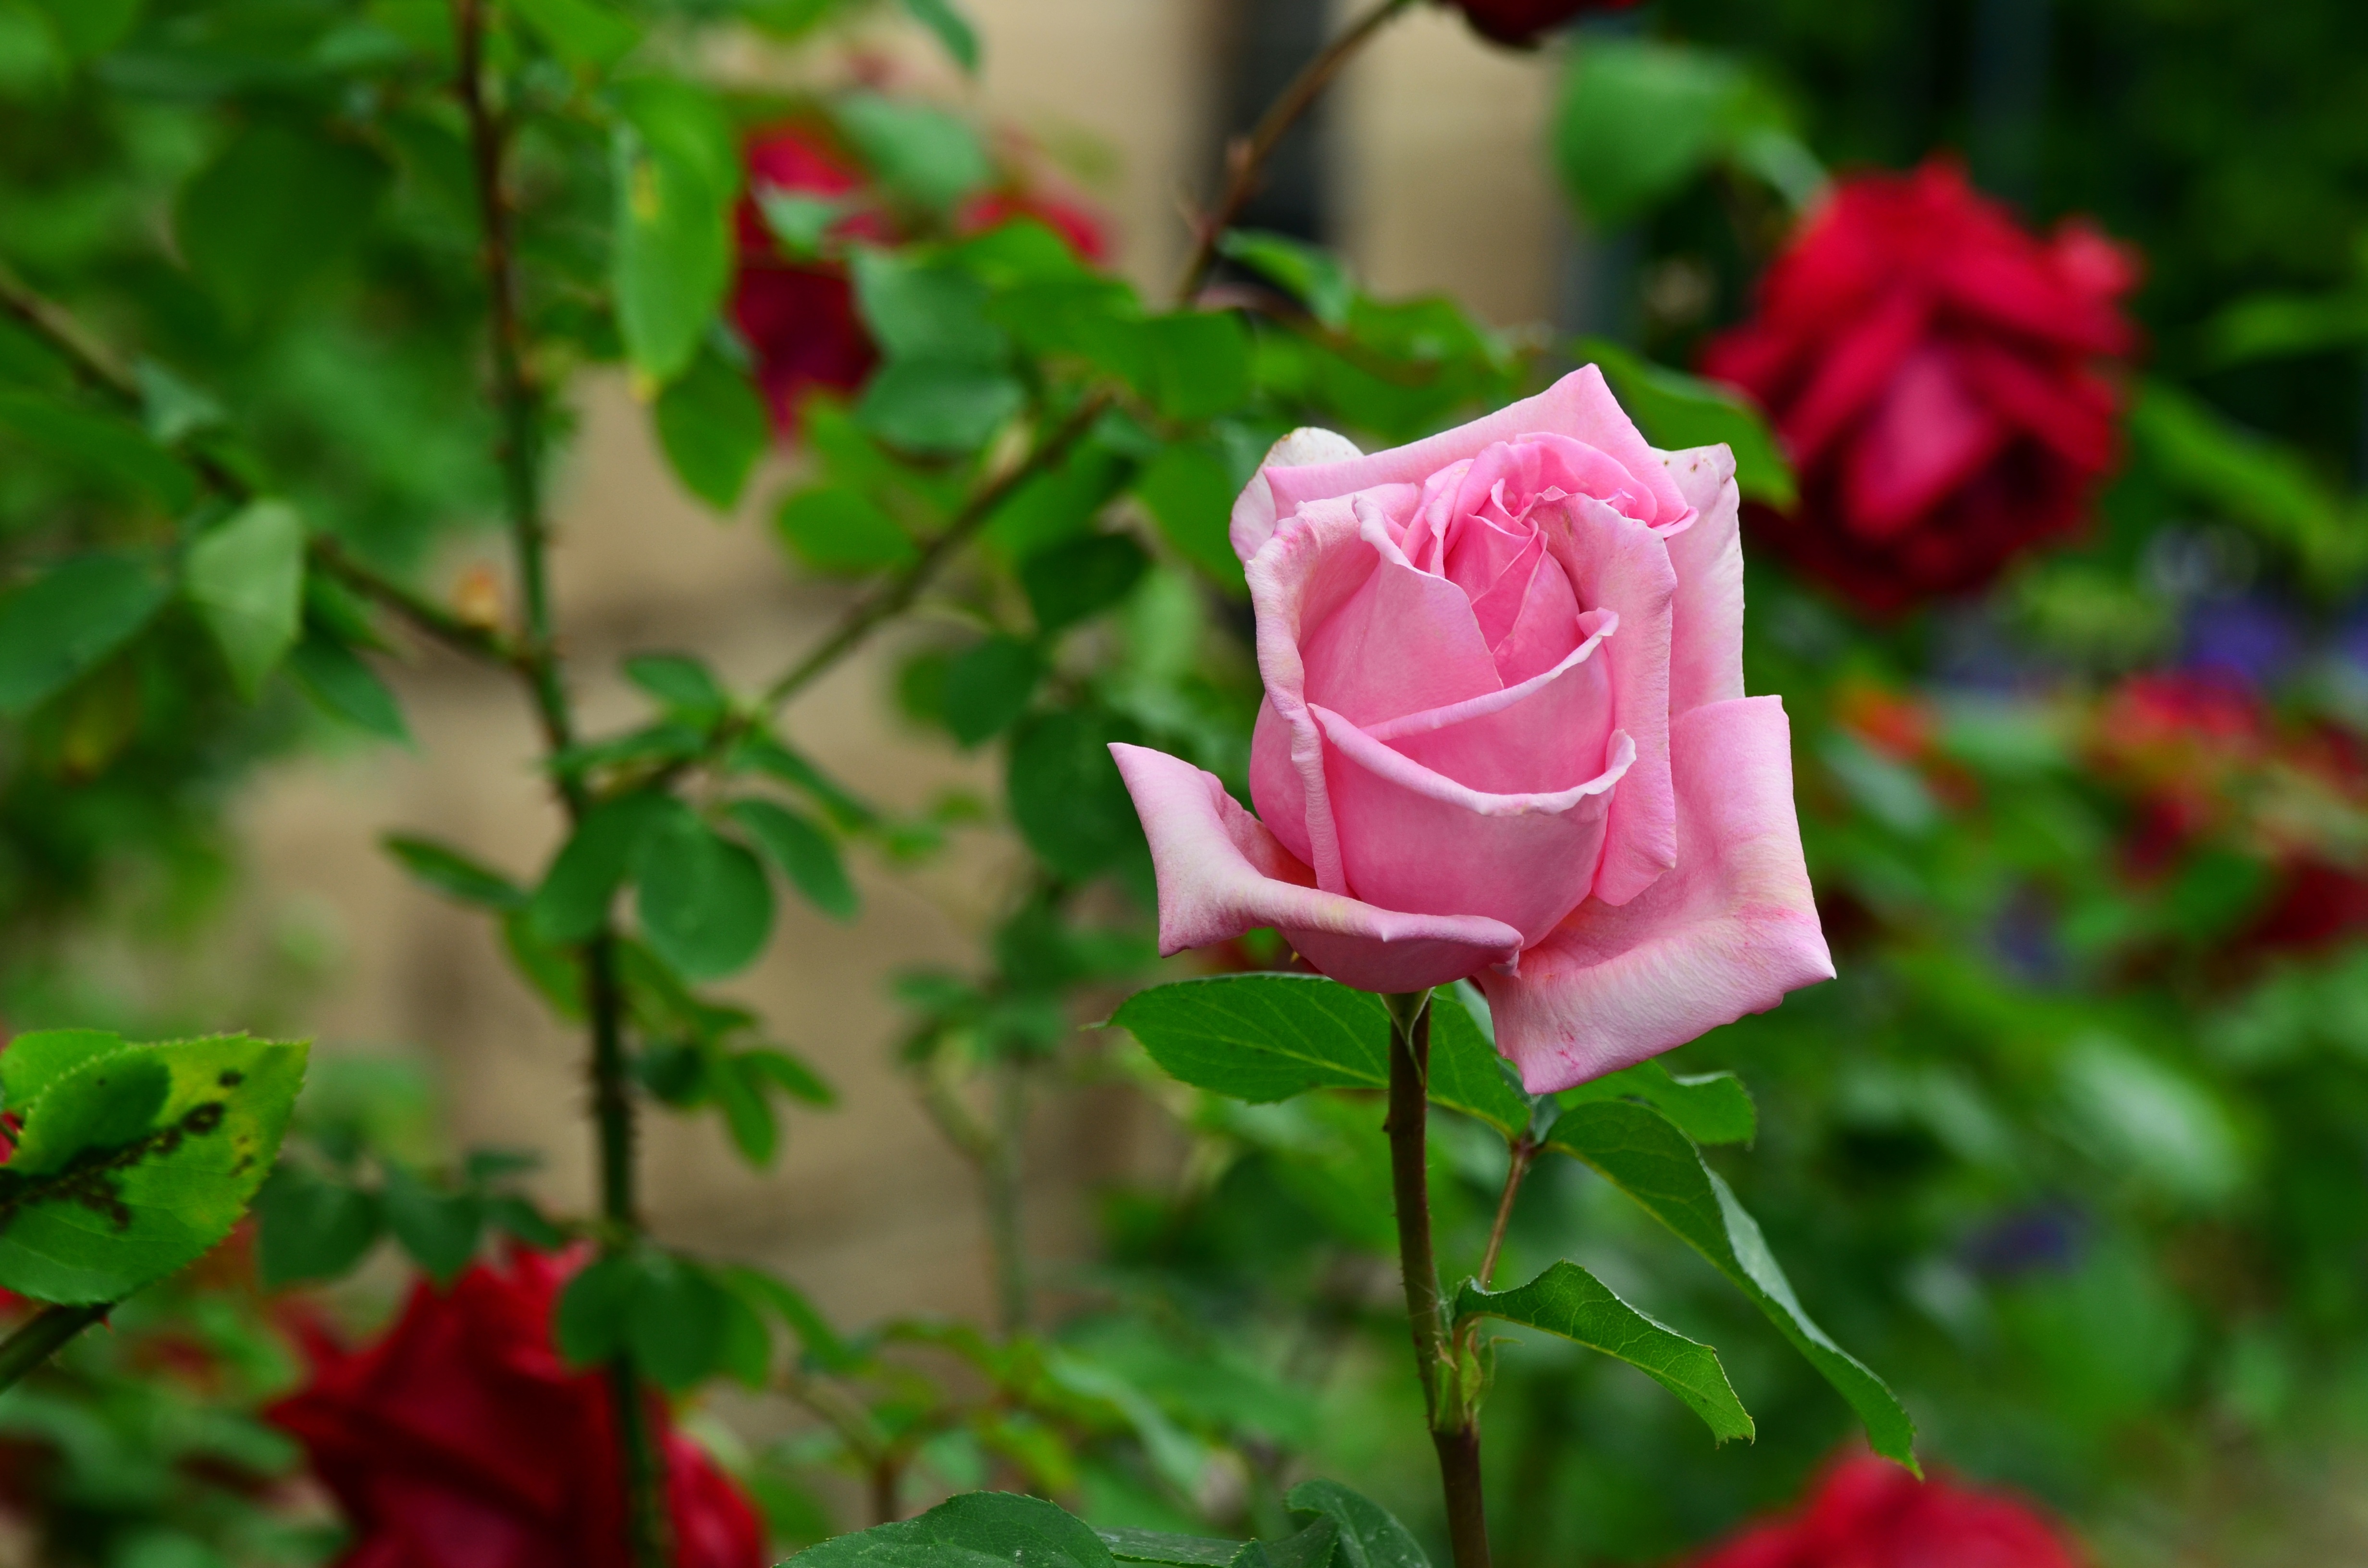
plant, flower, petal, rose, red, botany, pink, flora, flowers, roses, pink rose, tender, pink flower, rose garden, flowering plant, garden roses, rose family, land plant, rose order